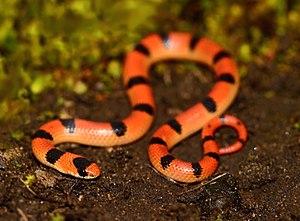
Sonora semiannulata semiannulata
Sonora est un genre de serpents de la famille des Colubridae.
Sonora semiannulata est une espèce de serpents de la famille des Colubridae.